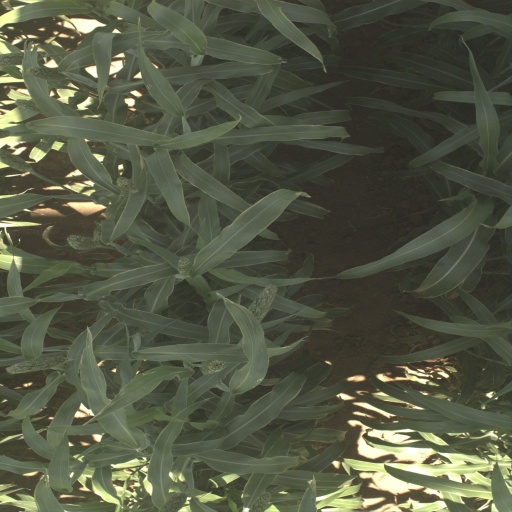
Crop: sorghum